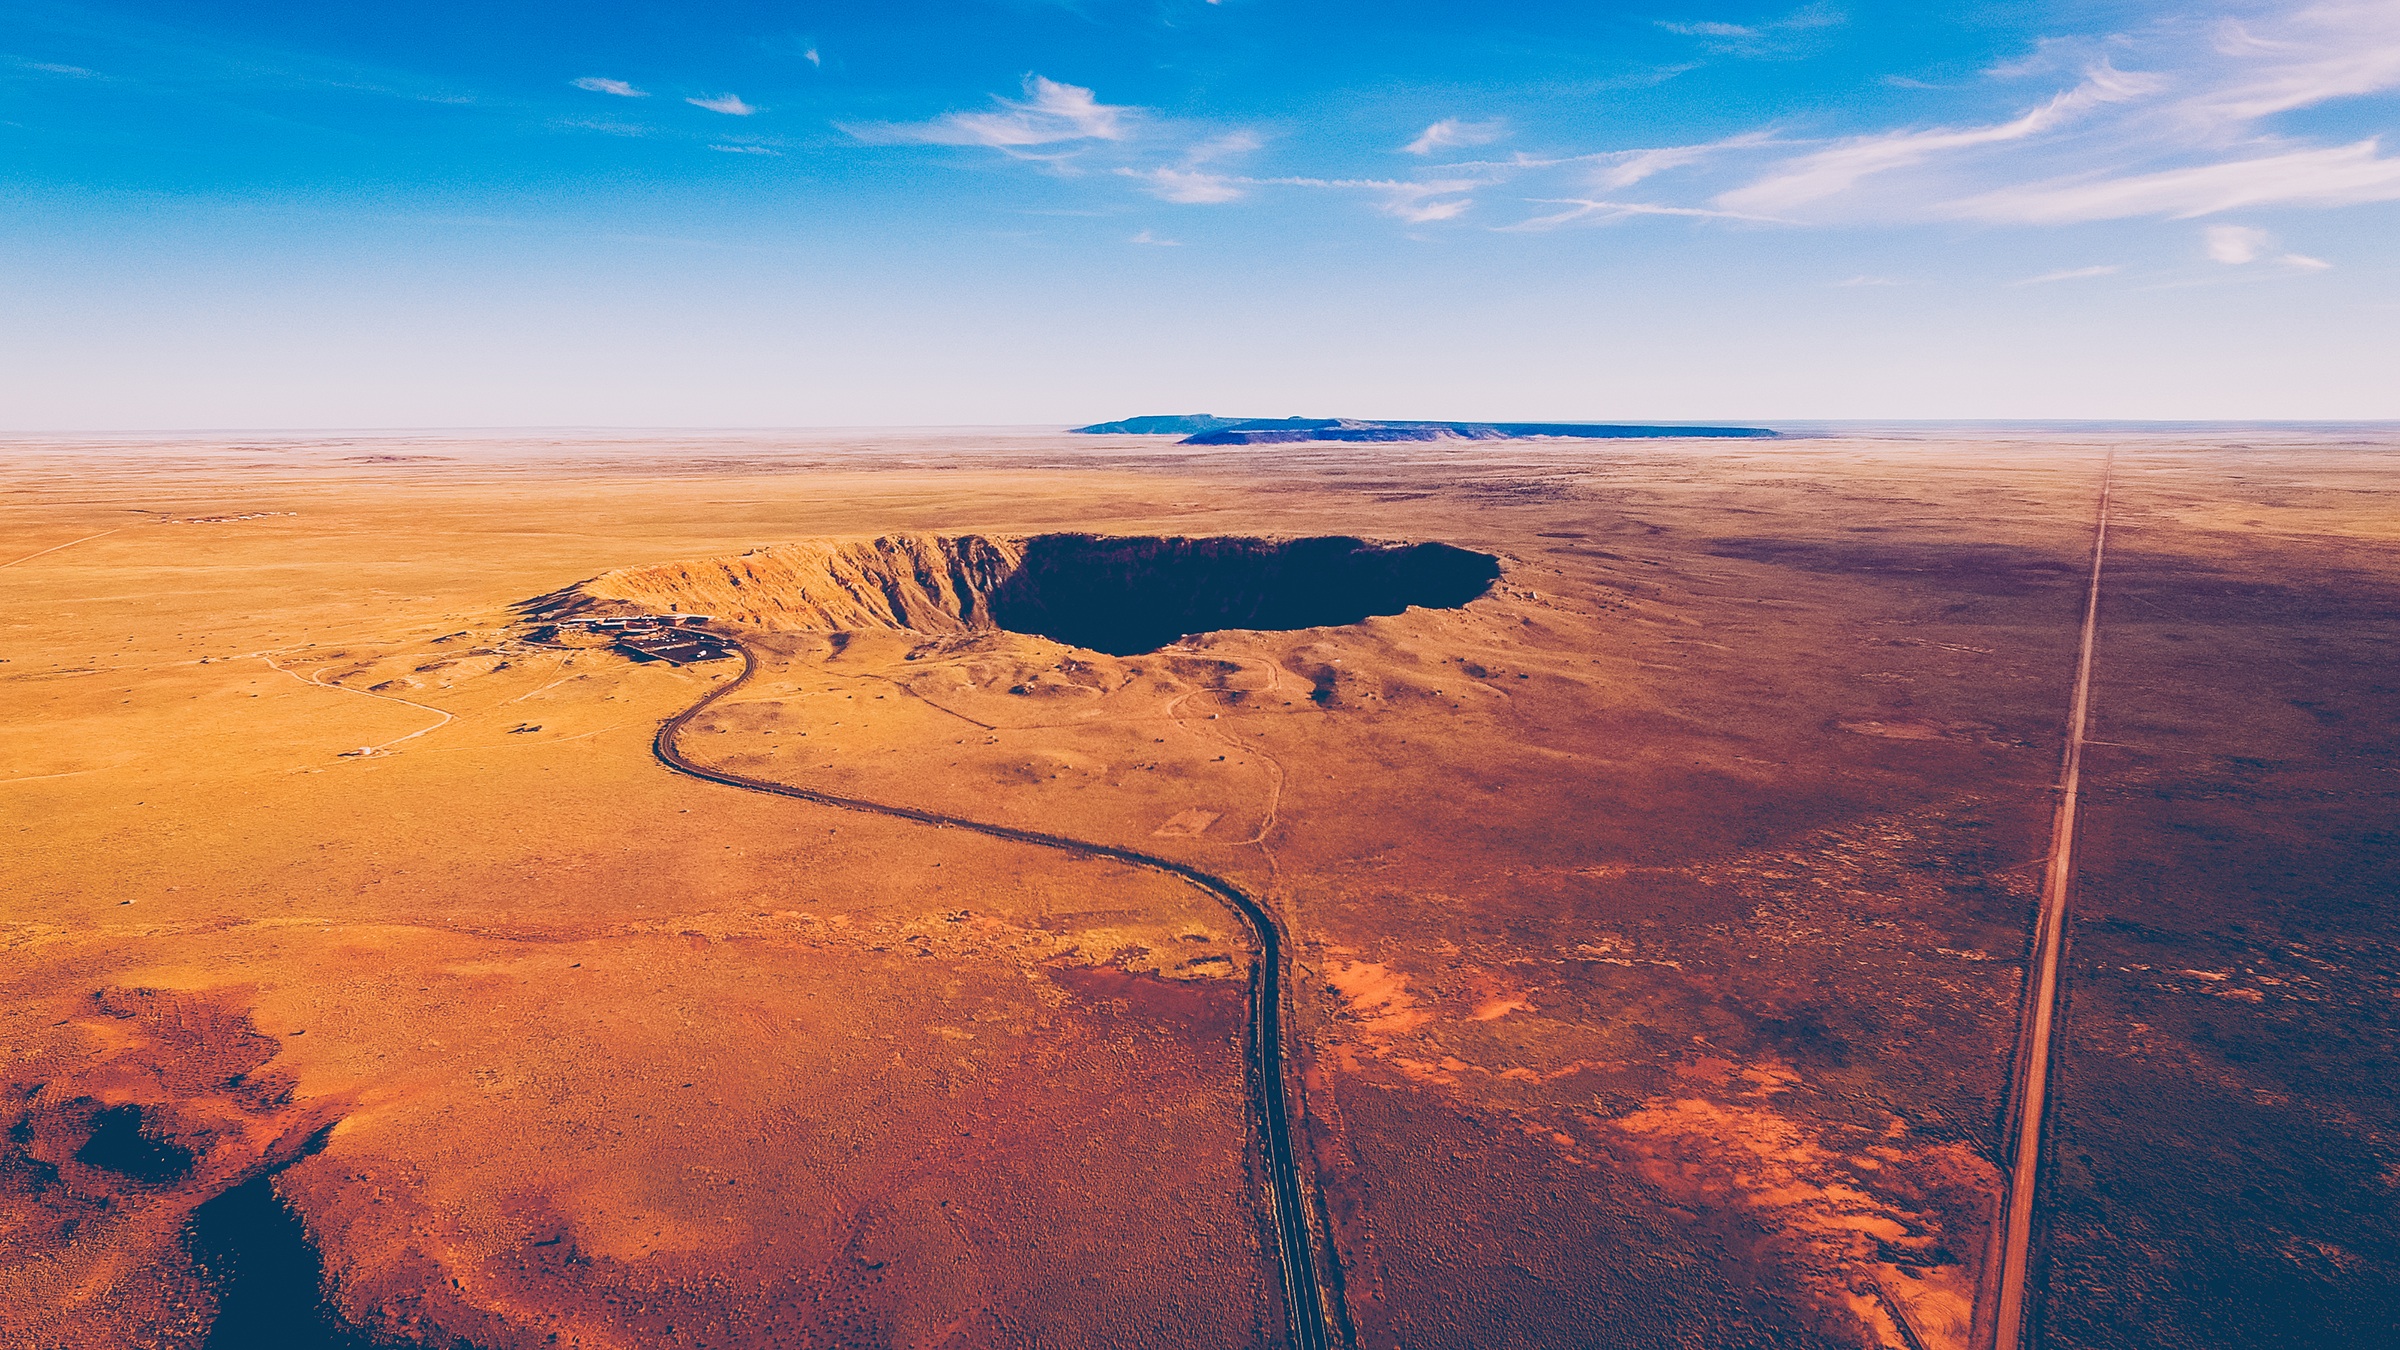
landscape, sea, coast, horizon, cloud, sky, sunrise, sunset, desert, dawn, dusk, reflection, plain, plateau, steppe, landform, aerial photography, natural environment, geographical feature, aeolian landform, atmosphere of earth